Jessica Chastain

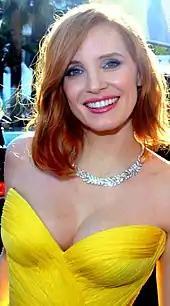
Chastain at the 2016 Cannes Film Festival

Chastain appeared in three films in 2014. She played the titular character in "Miss Julie", a film adaptation of August Strindberg's 1888 play of the same name, from director Liv Ullmann. It tells the tragic tale of a sexually repressed Anglo-Irish aristocrat who wishes to sleep with her father's valet (Colin Farrell). She was drawn to Ullmann's feminist take on the subject. The film only received a limited theatrical release. While filming "Miss Julie" in Ireland, she received the script for Christopher Nolan's science fiction film "Interstellar" (2014). With a budget of $165 million, the high-profile production, co-starring Matthew McConaughey and Anne Hathaway, was filmed mostly using IMAX cameras. Chastain played the adult daughter of McConaughey's character; she was drawn to the project for the emotional heft she found in the father-daughter pair. Drew McWeeny of HitFix took note of how much Chastain had stood out in her supporting role. "Interstellar" grossed over $701 million worldwide to rank as her highest-grossing live-action film to date.